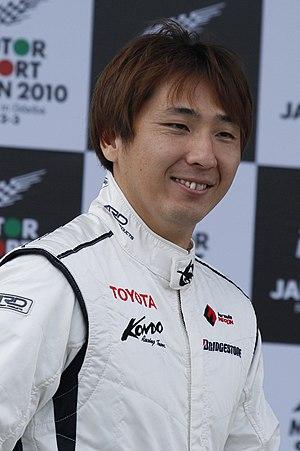
Tsugio Matsuda est un pilote automobile japonais. Il participe depuis 1998 au championnat de Formula Nippon qu'il a remporté en 2007 et 2008.